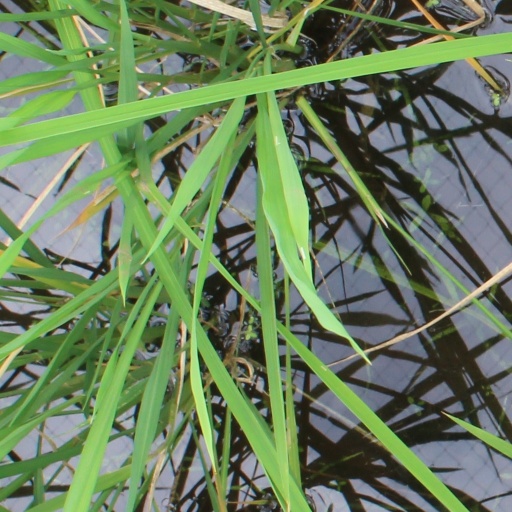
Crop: rice